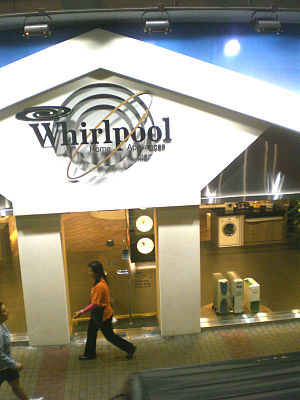
Whirlpool Corporation
Whirlpool showroom i Hongkong
The Whirlpool Corporation er en amerikansk multinational producent af husholdningsmaskiner. I 2014 havde koncernen en omsætning på 19,9 mia. amerikanske dollar, og omkring 100.000 ansatte, hvilket gjorde koncernen til verdens største producent af husholdningsmaskiner.